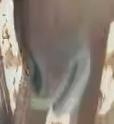
Face region: mouth_nostrils (mouth_chin_nostrils_and_profile)
Pain indicator: not_present